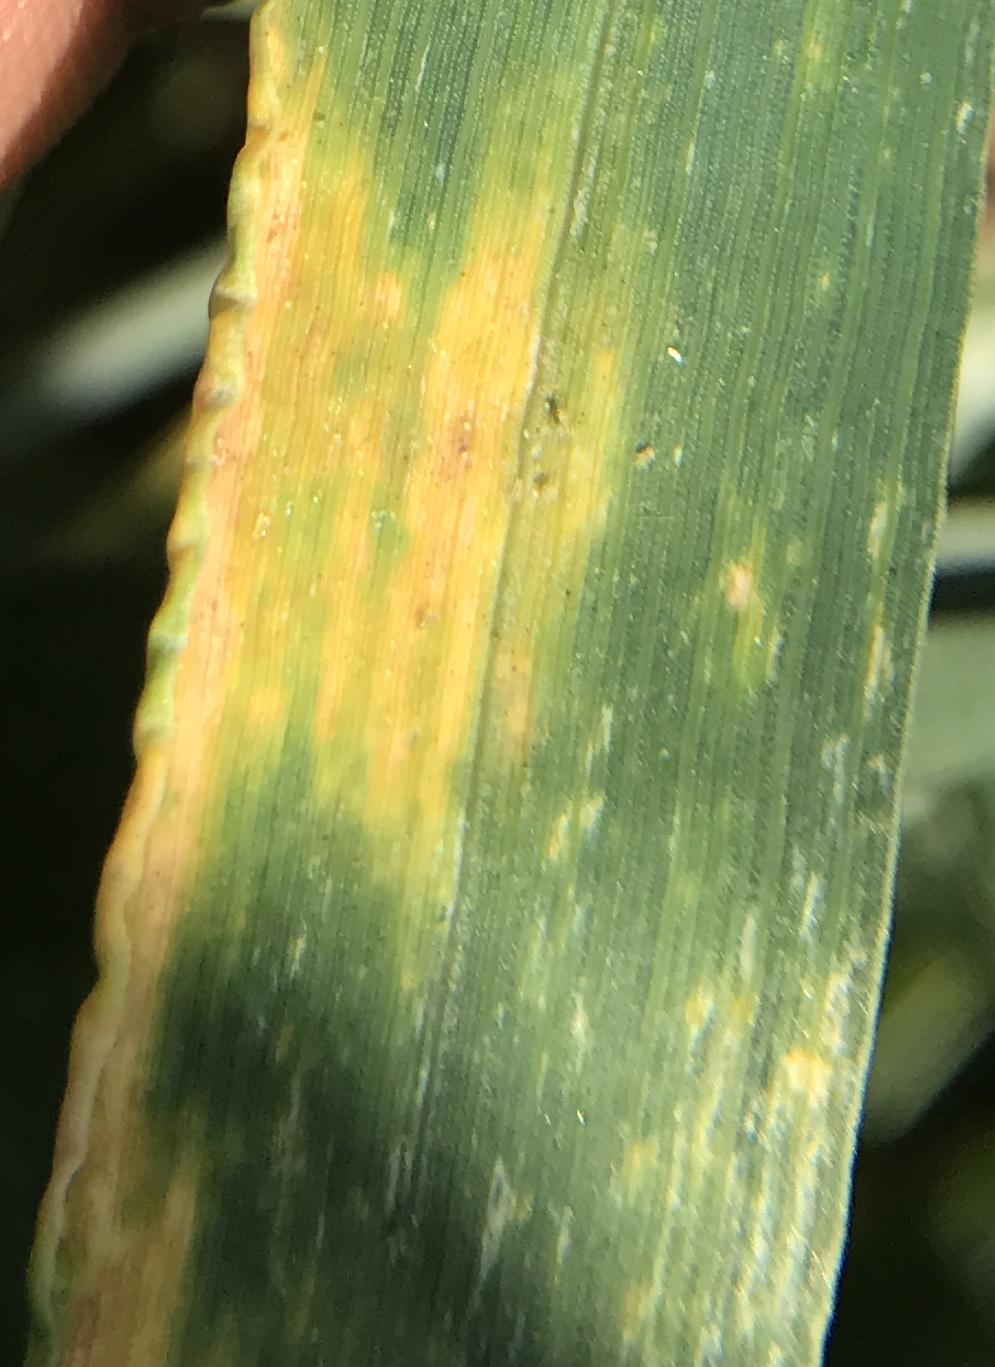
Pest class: cereal_grass_aphid